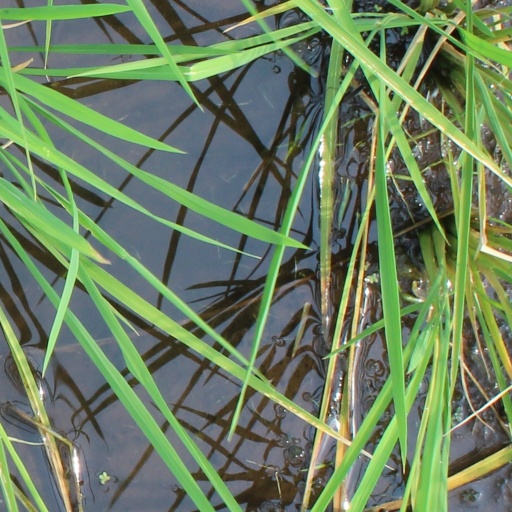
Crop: rice